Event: Nepal Earthquake
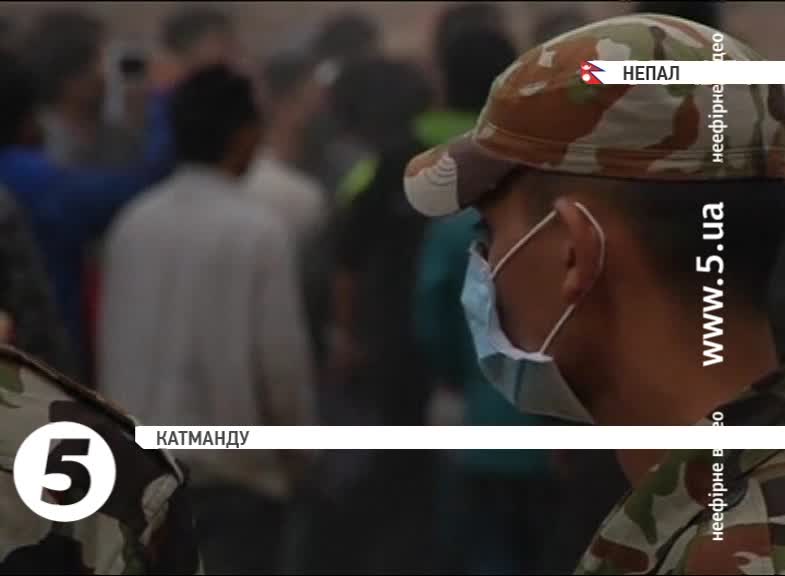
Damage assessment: no_damage